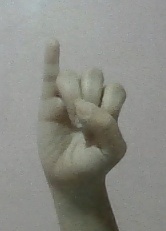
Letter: meem